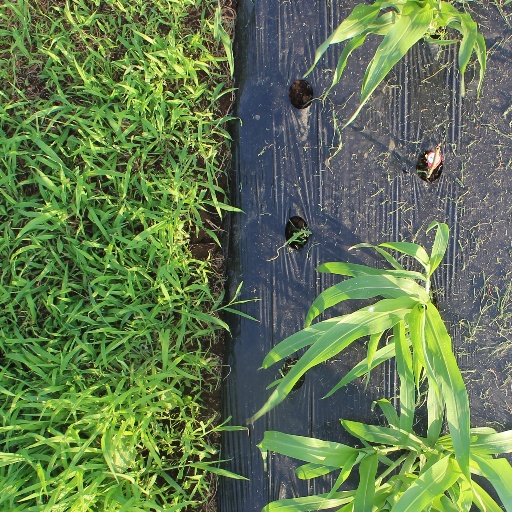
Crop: sorghum